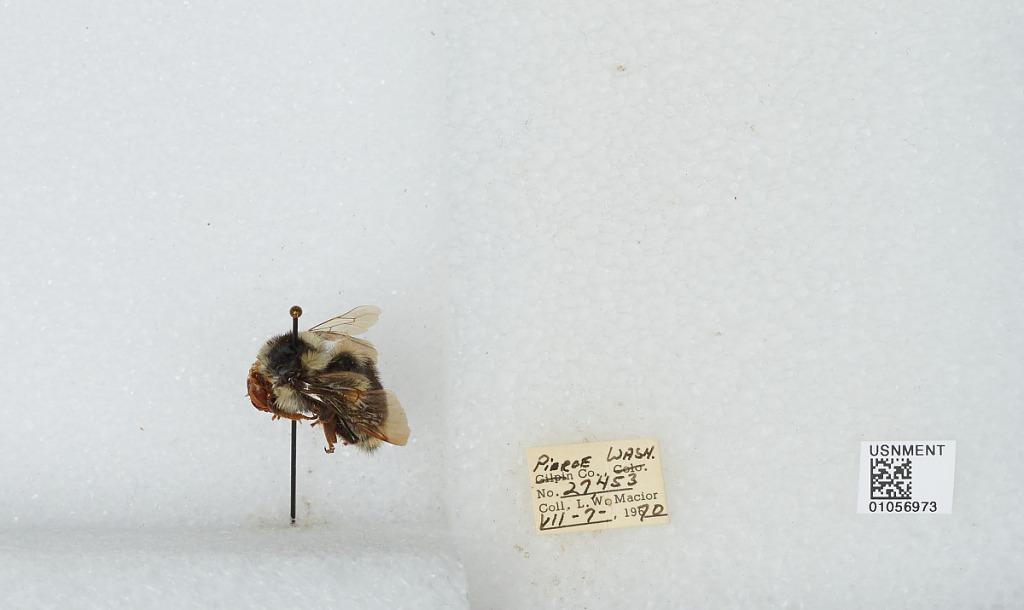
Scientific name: Bombus bifarius nearcticus
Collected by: L. Macior
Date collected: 1970-7-7
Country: United States
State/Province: Washington
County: Pierce
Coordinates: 47.05, -122.12